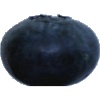
Label: blueberry